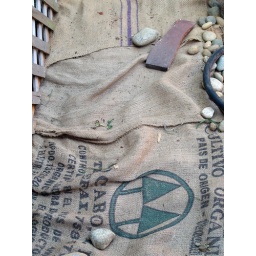
bean bags, we are trying to kill the grass beneath so we can eventually plant stuff